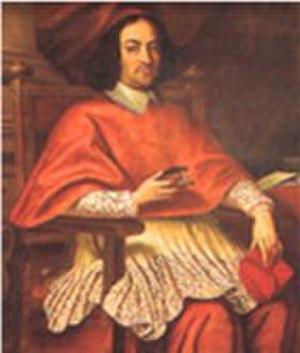
Le conclave papal de 1655 est convoqué à la mort du pape Innocent X, le 7 janvier 1655 afin de lui désigner un successeur. Il aboutit à l'élection du cardinal Fabio Chigi sous le nom d'Alexandre VII en tant que 237ᵉ pape de l'Église catholique romaine.